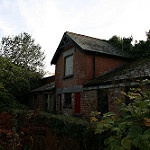
Scene: Outdoor